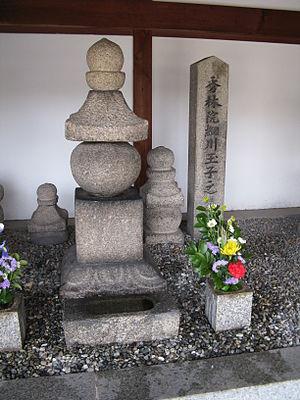
Tama Hosokawa était une Japonaise de noble naissance, la troisième fille de Mitsuhide Akechi. Elle a épousé Tadaoki Hosokawa à l'âge de quinze ans et a eu deux enfants. Elle est devenue célèbre pour s'être convertie au christianisme sous le nom de Gracia.